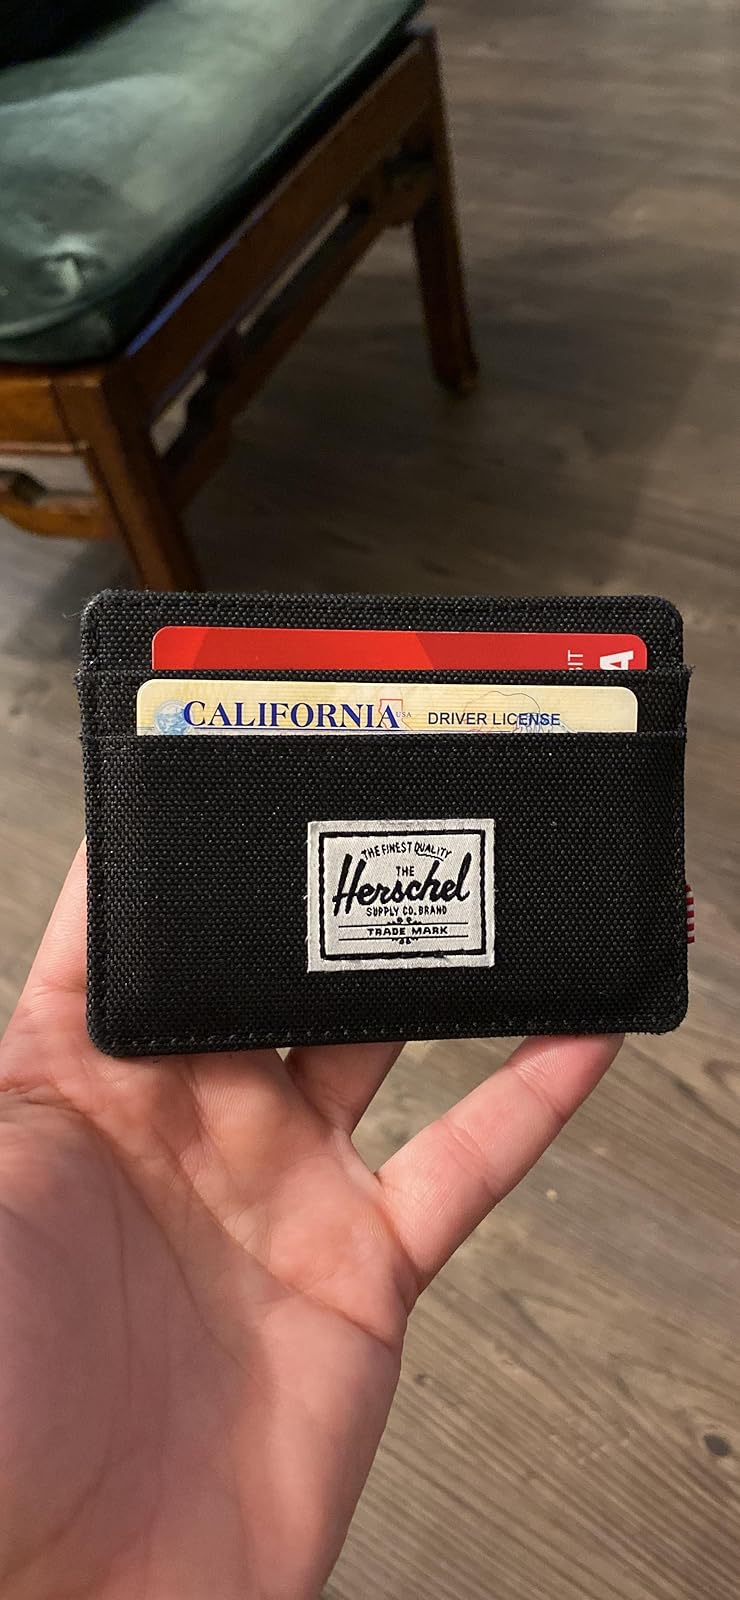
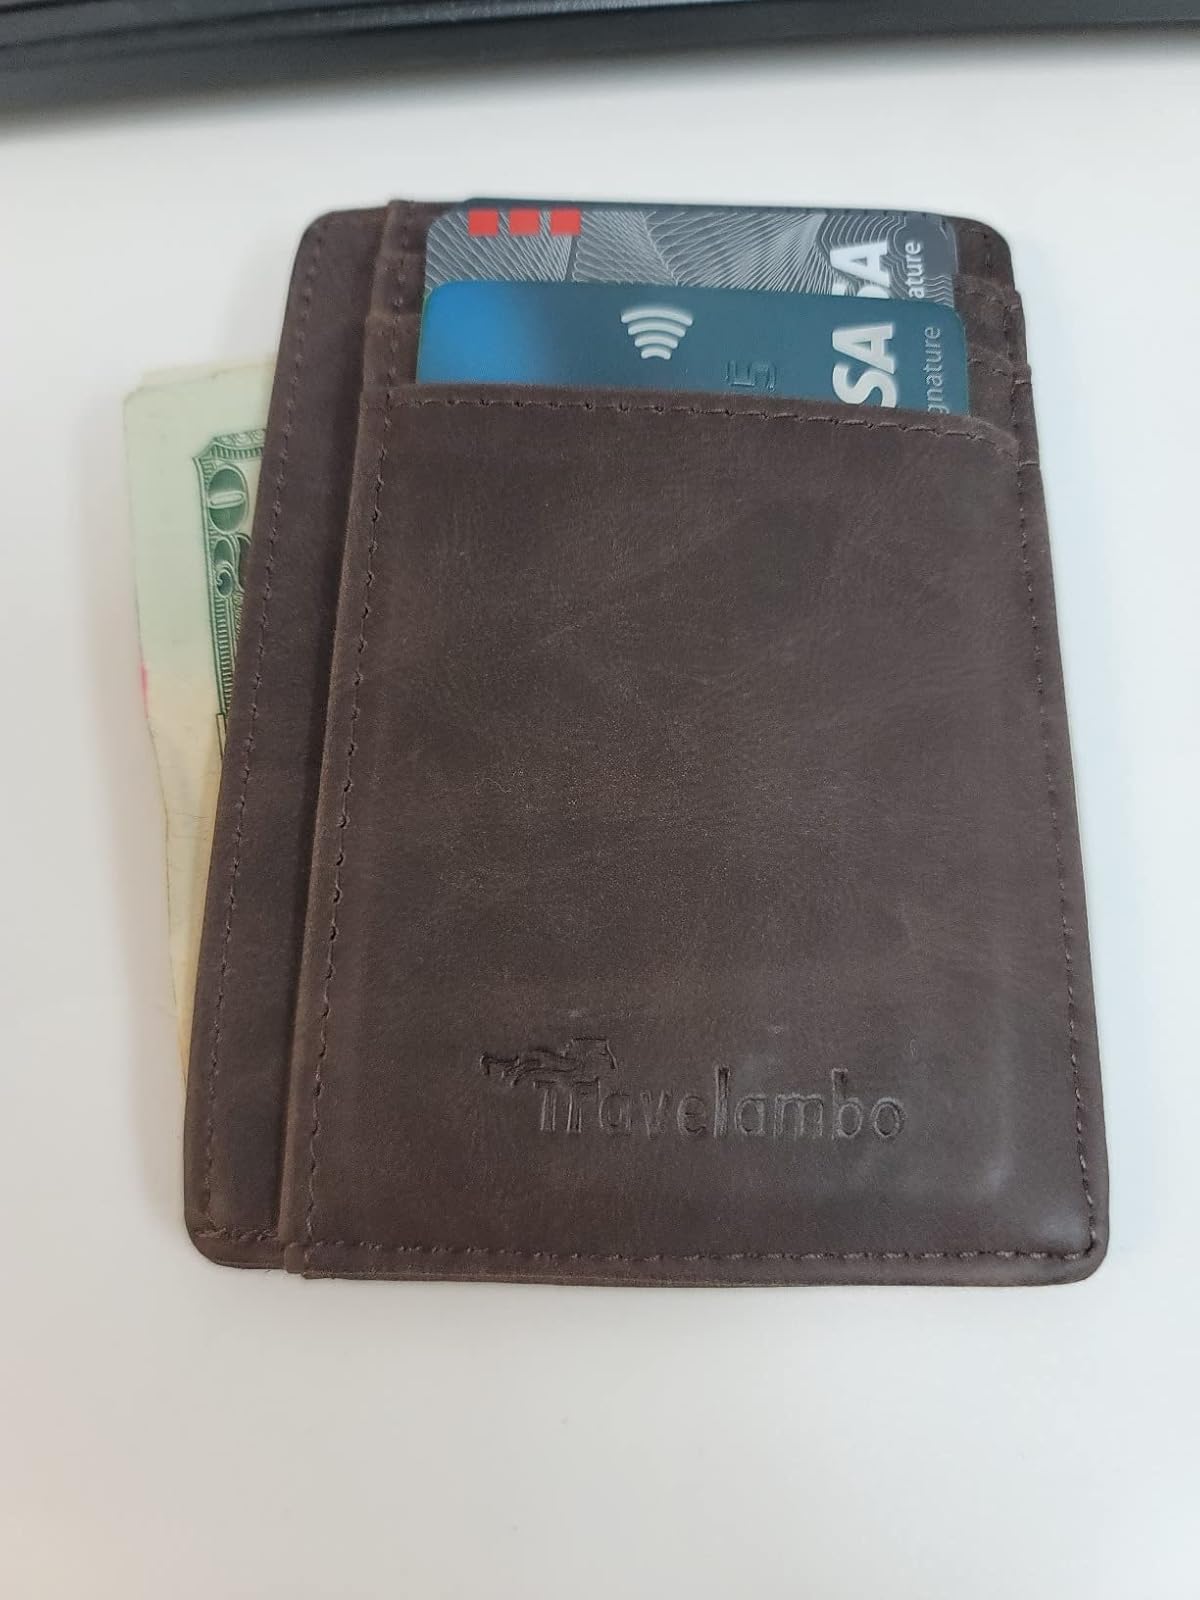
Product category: accessories_wallet
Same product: no